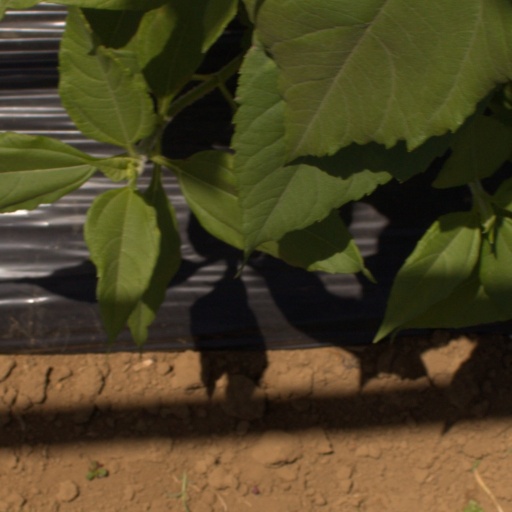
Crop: Jerusalem artichoke